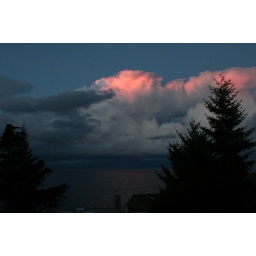
pink in the blue